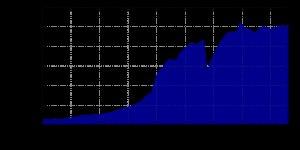
Nuremberg [nyʁɛ̃bɛʁ] est une ville de Bavière, en Allemagne. Avec 511 628 habitants en décembre 2016, c'est la deuxième ville de Bavière après Munich. Elle est le centre économique du district de Moyenne-Franconie et l'un des principaux centres industriels d'Allemagne du Sud. La rivière Pegnitz sépare la vieille ville en deux quartiers, celui de Sebald et celui de Lorenz, nommés d'après les deux principales églises de Nuremberg.